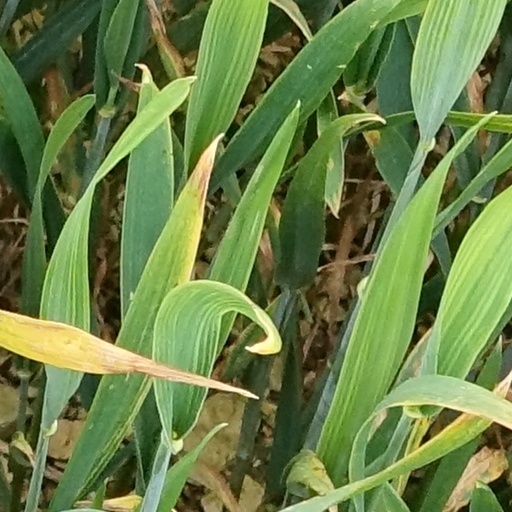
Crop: wheat